Lambroughton

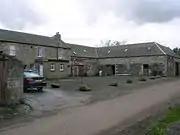
Floors farm in 2007

The existence of Lambroch Mill is shown up until 1775 (Armstrong, scale to 1 Mile), however the positioning is not near the river and unless the Lochridge (formerly Lochrig) burn was used to fill a millpond then the site was probably on the River Annick (previously Annoch (1791–1793), Annock or Annack Water) near where the farm of Laigh Castleton (formerly Nether Castleton) is situated. At one time Laigh Castleton was part of the Robertland Estate and more recently the Lainshaw estate.